Foreign relations of Albania

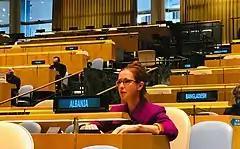
Former ambassador to the United Nations Besiana Kadare

Albania was voted to become a member of the 15-country UN Security Council for a two-year term, in 2022–23, on 11 June 2021. Former ambassador Kadare said that Albania's priorities in the Security Council will include a focus on women, peace, and security, promoting human rights and international law, preventing conflicts, protecting civilians, countering violent extremism, addressing climate change and its links to security, and strengthening multilateralism and the rules-based international order. She tweeted thanks to all countries that: "entrusted us with this huge responsibility".